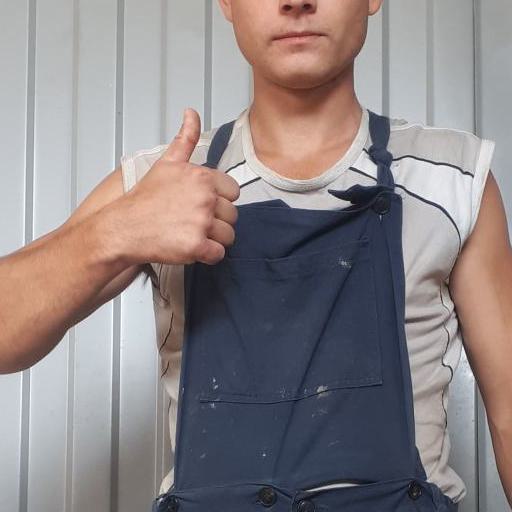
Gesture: like